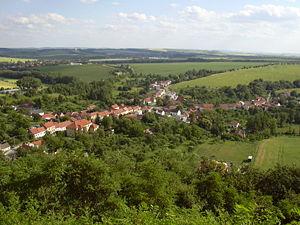
Nemojany est une commune du district de Vyškov, dans la région de Moravie-du-Sud, en République tchèque. Sa population s'élevait à 690 habitants en 2017.